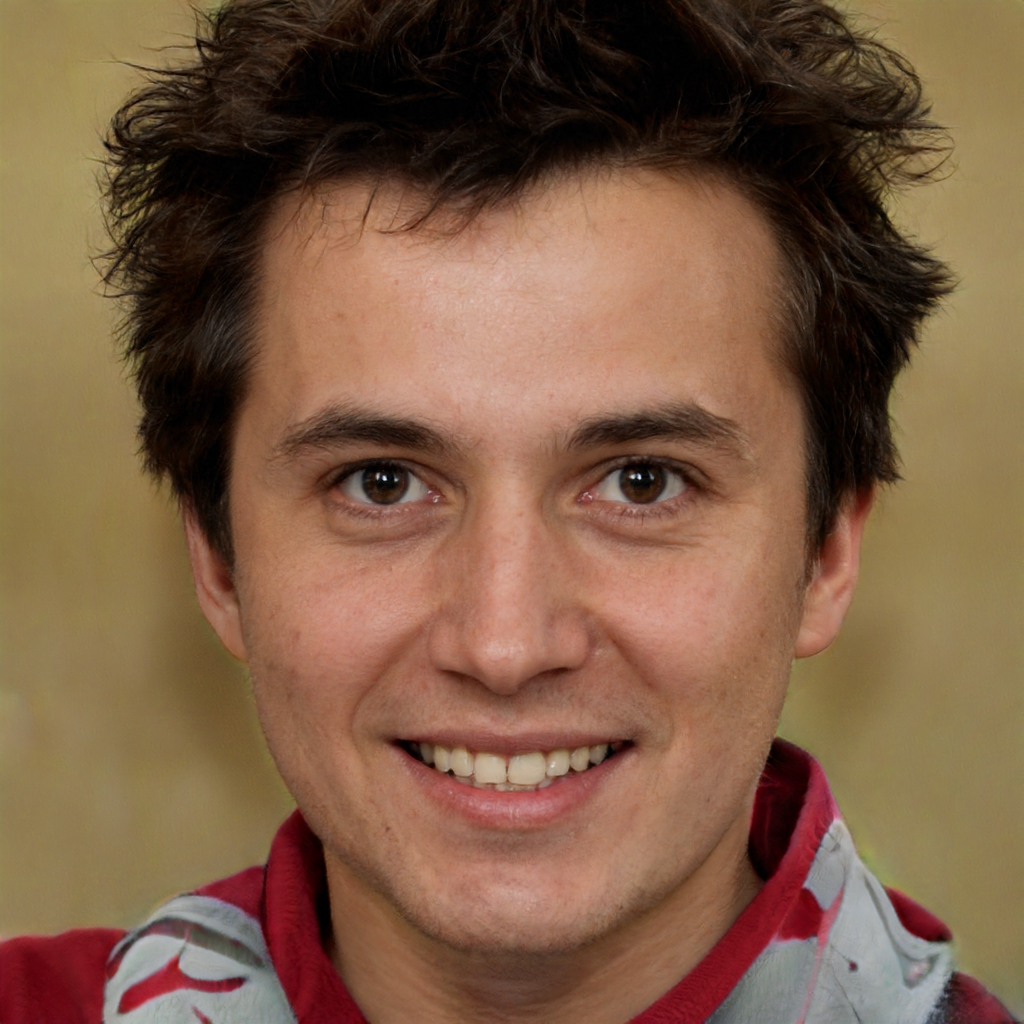
Gender: Male